Hubert E. Griggs

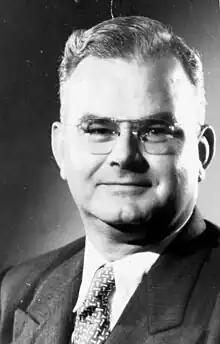
Griggs in 1949

Hubert E. Griggs (May 11, 1906 – January 30, 1964) was an American politician. He served as a Democratic member of the Florida House of Representatives. He also served as mayor of Cocoa, Florida.